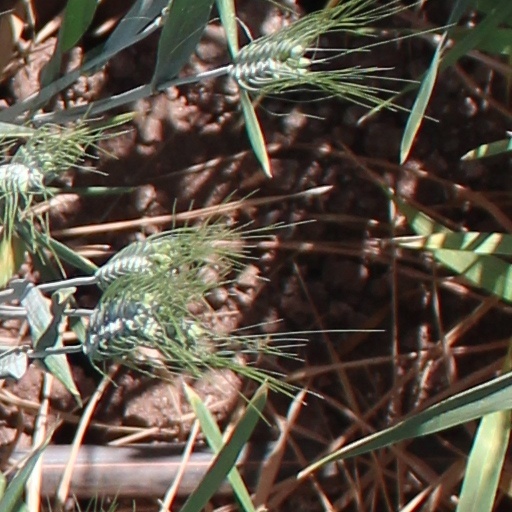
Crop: wheat